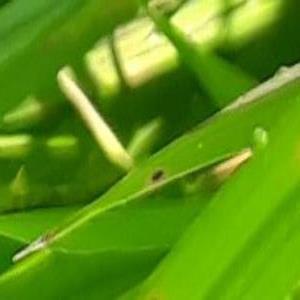
Disease: Brownspot